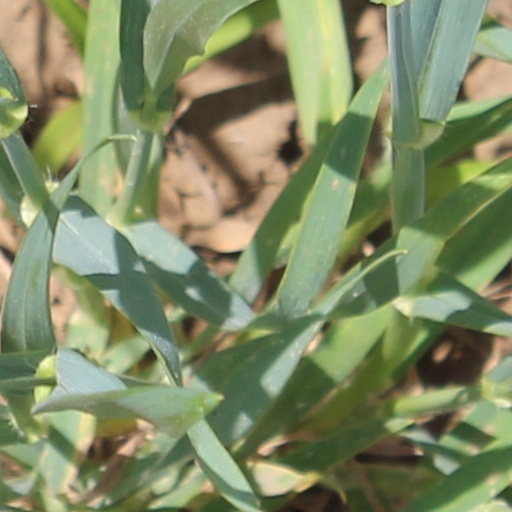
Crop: wheat